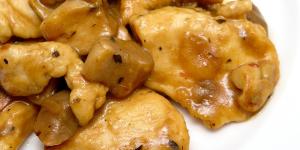
pollo al estragon